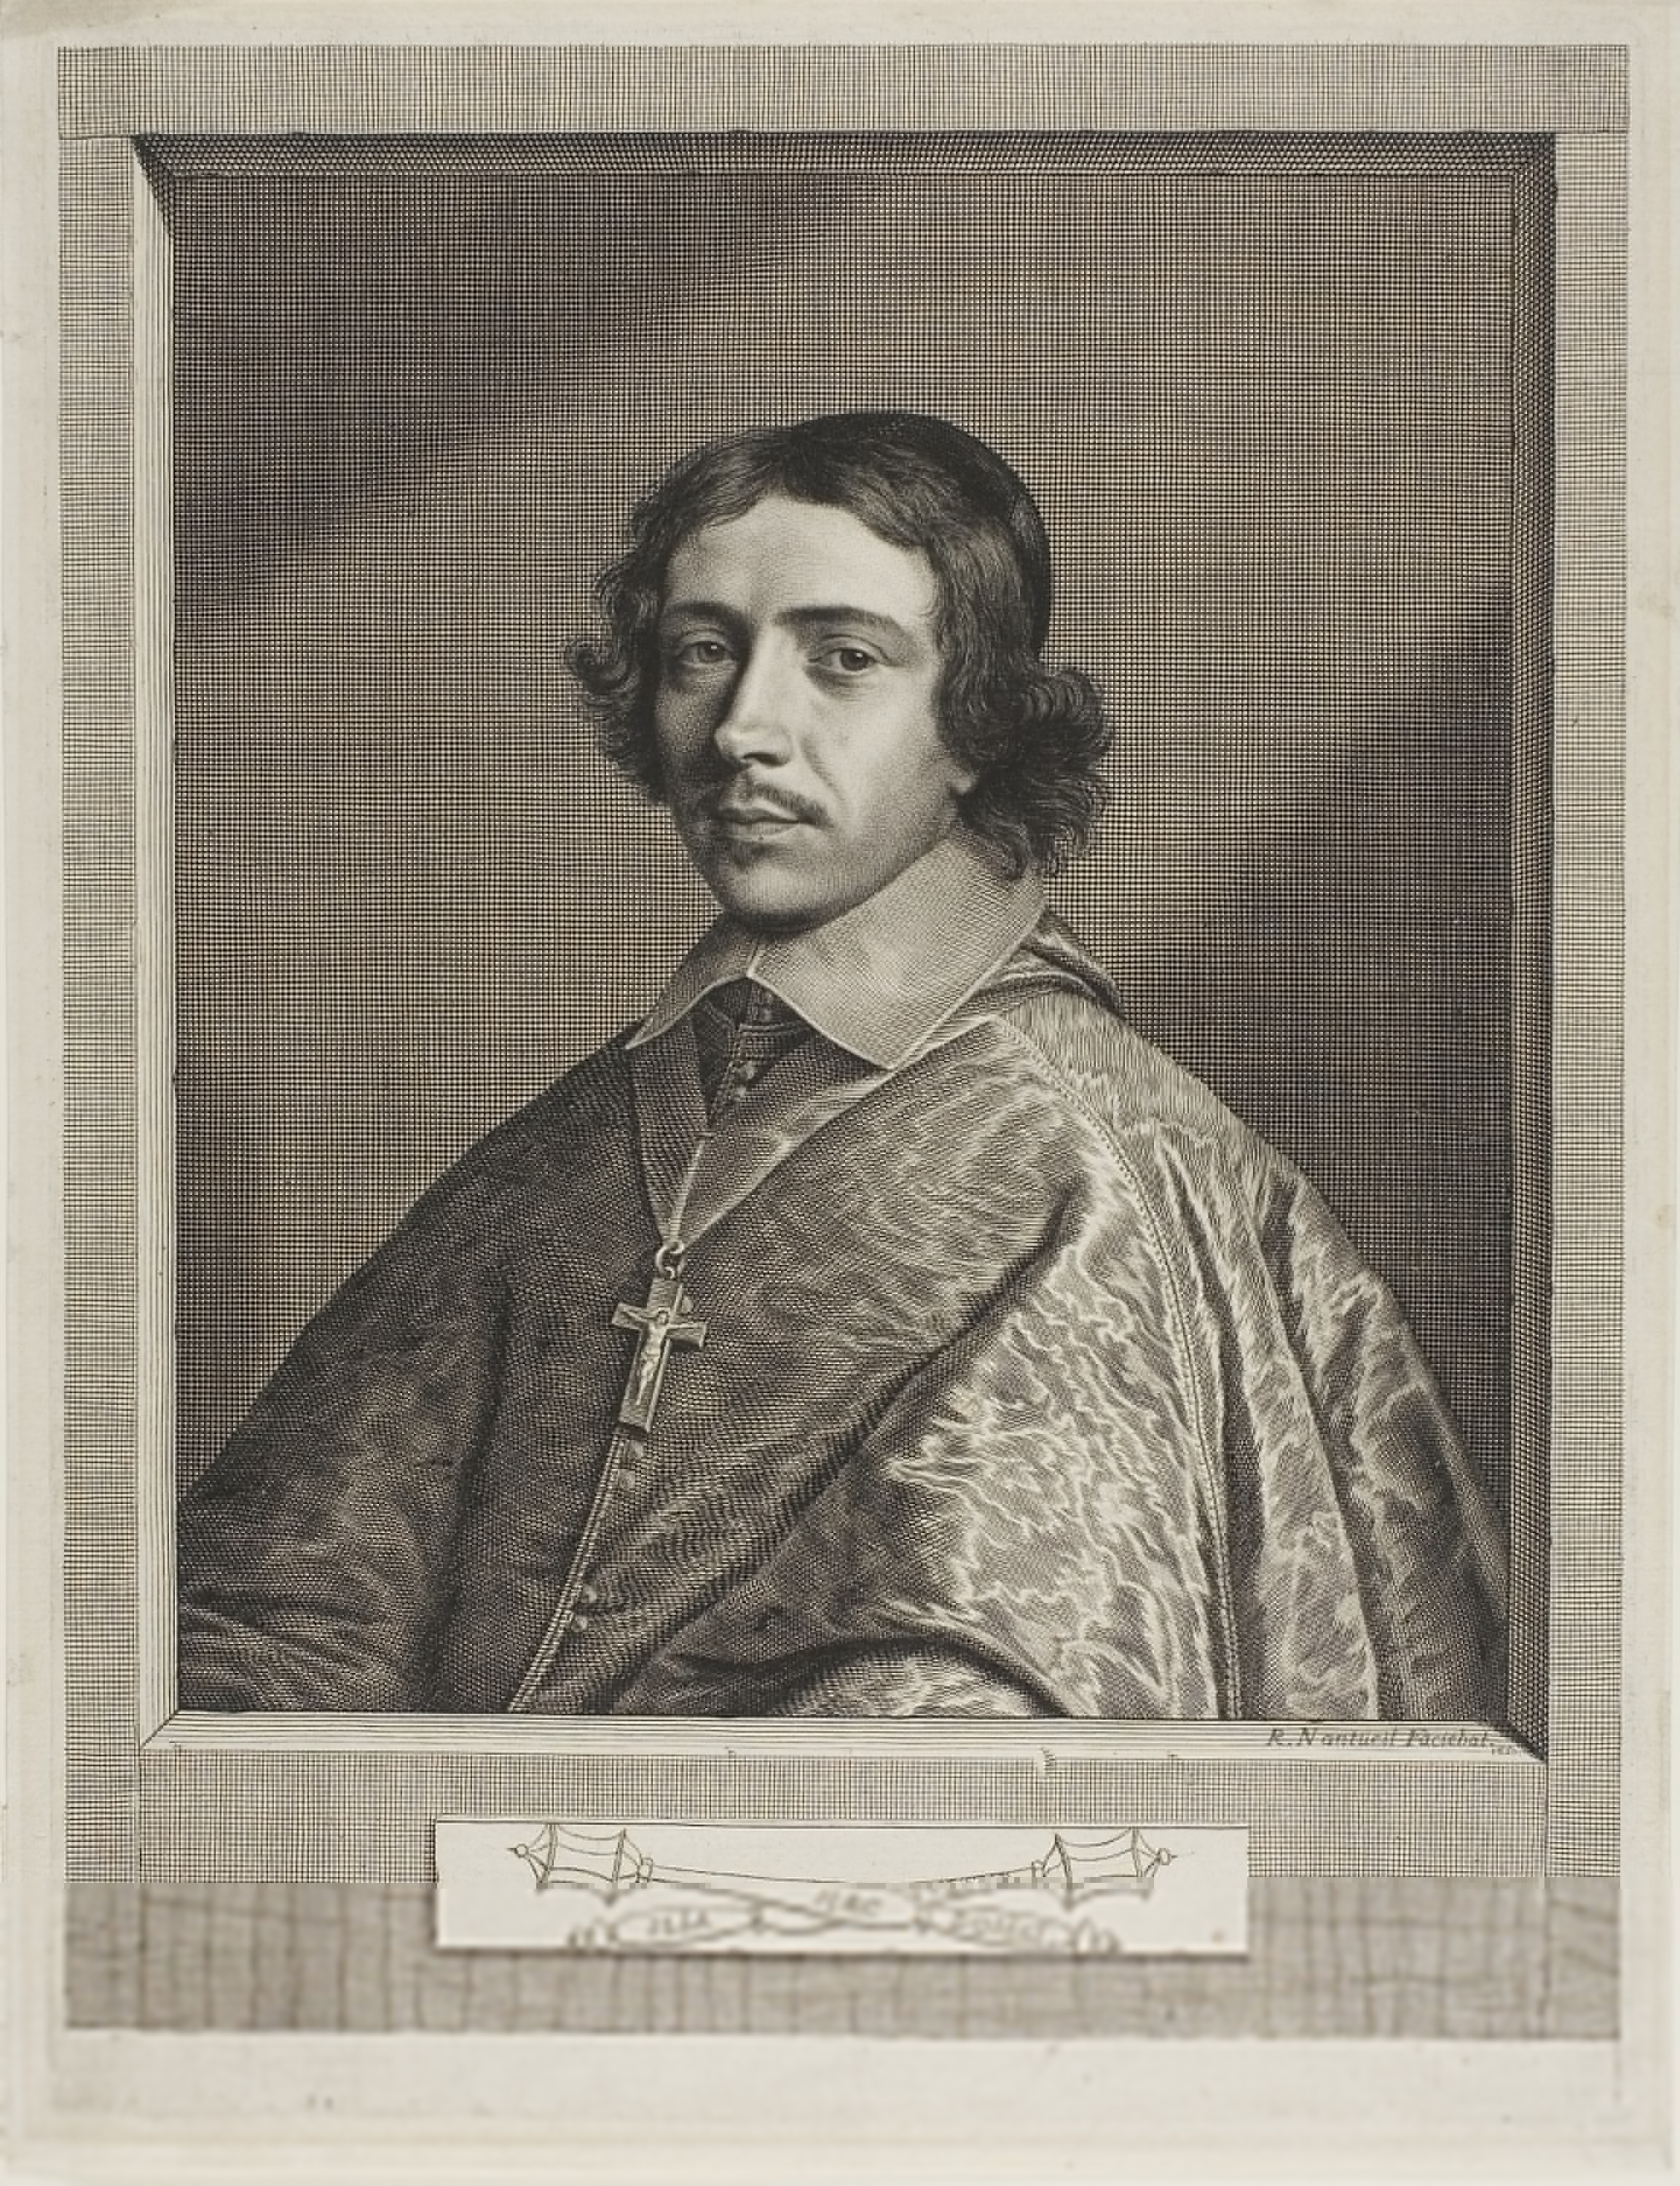
photograph, portrait, vintage clothing, history, picture frame, art, gentleman, artwork, stock photography, visual arts